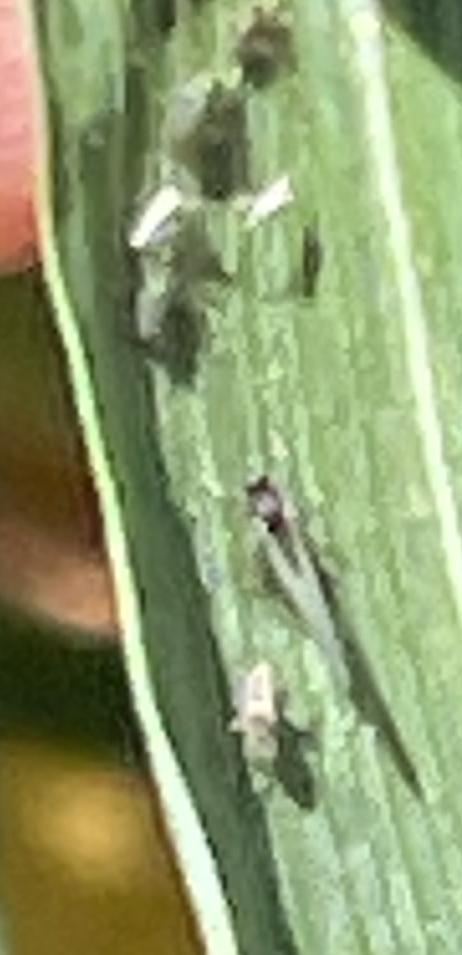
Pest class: bird_cherry_oat_aphid